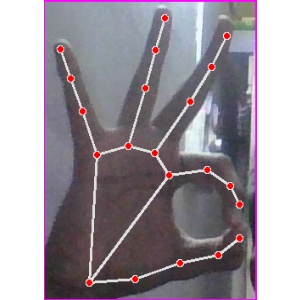
अक्षर: ण